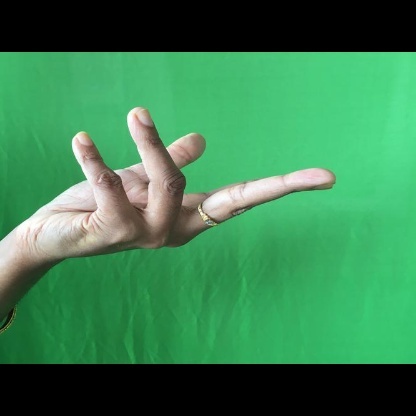
Mudra: Alapadmam